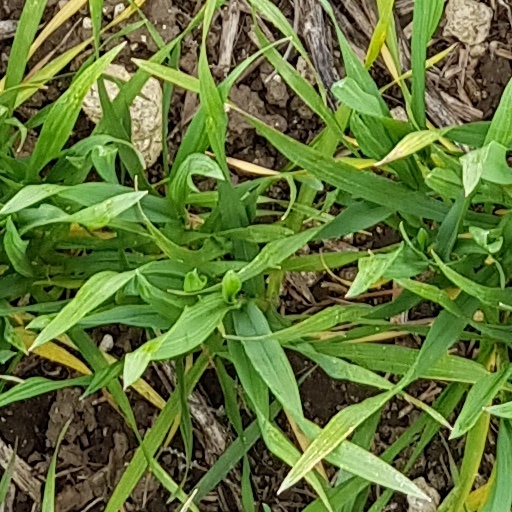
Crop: wheat